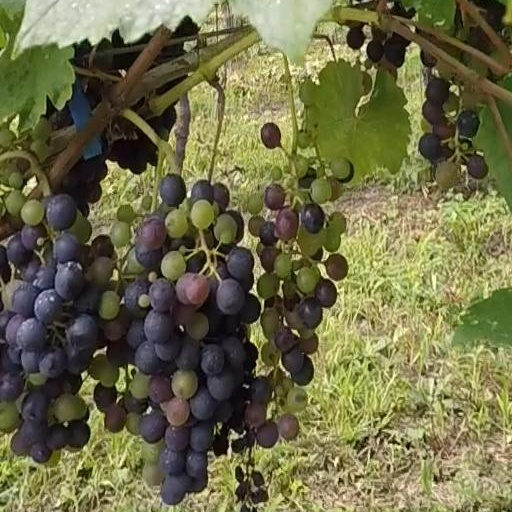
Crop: grape